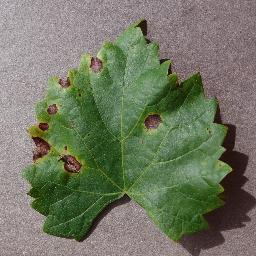
Label: Grape___Black_rot